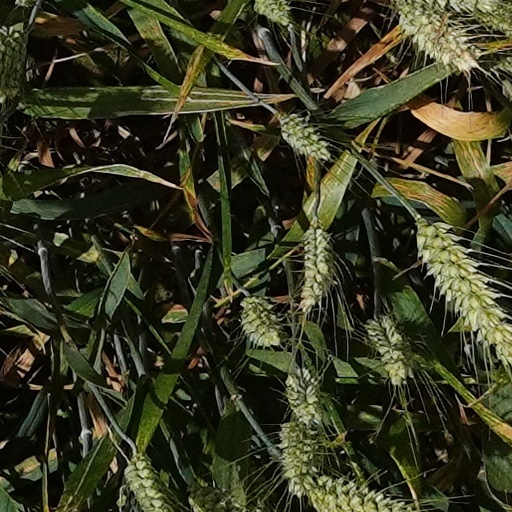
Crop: wheat